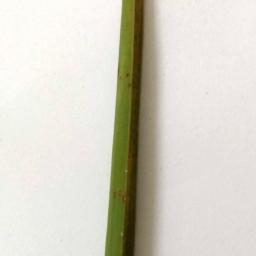
Label: Rice___Leaf_Blast